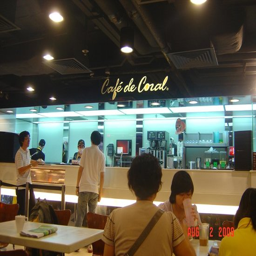
restaurant business : inside of the restaurants